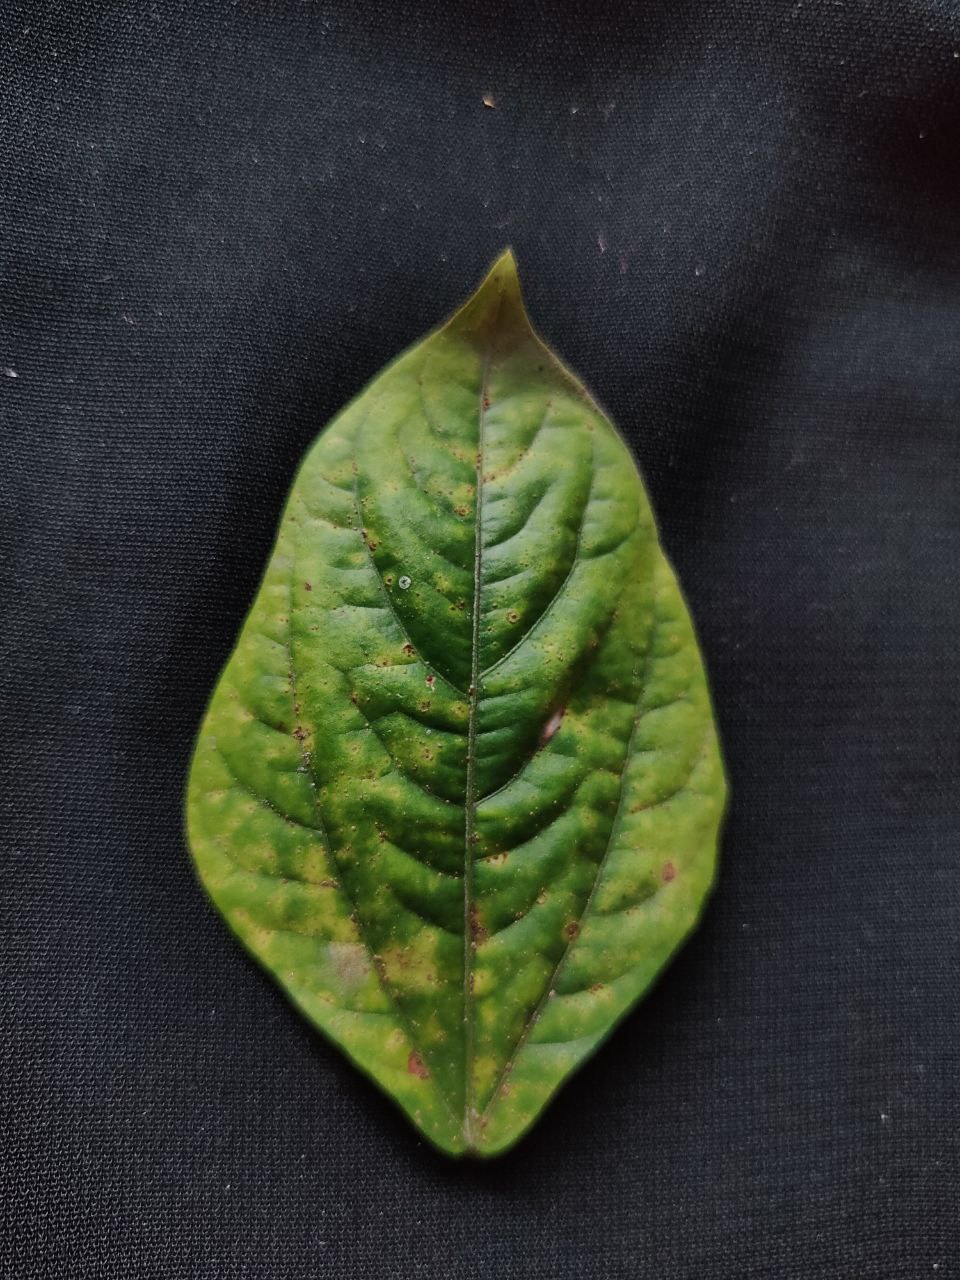
Crop: cowpea
Leaf condition: Septoria leaf spot